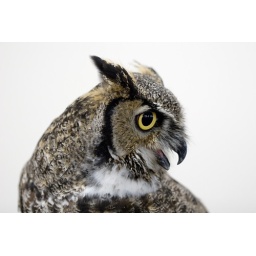
Taken at the Rocky Mountain Repitle Expo in Denver. No heavy PS work, Just a white wall for a background